Nubian station

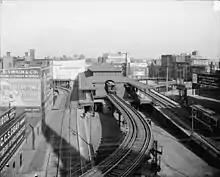
Looking north at the former elevated station's northbound platforms in 1904, with the streetcar loops on each side; an elevated train can be seen in the station, while a streetcar is visible using the right-hand loop and another is using the street-level tracks beneath the left-hand loop.

The Boston Elevated Railway opened its Main Line Elevated on June 10, 1901. The line ran from Sullivan Square on the Charlestown Elevated, through the Tremont Street subway, and on the Washington Street Elevated to a southern terminal located at Dudley Square. Along with the rest of the Washington Street Elevated, Dudley Street Terminal was designed by Alexander Wadsworth Longfellow Jr. It featured a Beaux Arts-style waiting area, clad in copper with an internal arched structure.